Milan Bjelica

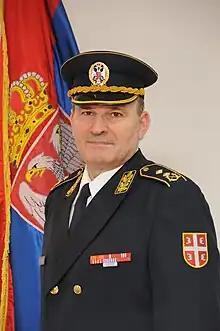
Major General Milan BjelicaDeputy Chief of the General Staff of Serbian Armed Forces

Milan Bjelica (born in 1956) is a former Deputy Chief of Serbian General Staff of the Serbian Armed Forces. He is married, father of two children, Maja and Marija.